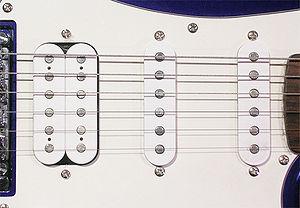
Le Humbucker est un modèle de micro pour guitare électrique proposé par la firme Gibson dans les années 1950.
Un single coil est un transducteur électromagnétique à bobinage unique présent sur différents instruments à cordes amplifiés comme les guitares, et les basses électriques. Il transforme la modification du champ magnétique de son aimant provoquée par la vibration des cordes métalliques en un courant électrique qui pourra être amplifié par un Amplificateur pour guitare électrique.
Les musiciens français appellent par métonymie micro le capteur électromagnétique qui transforme la vibration des cordes métalliques de la guitare électrique en signal électrique. Les inventeurs ont voulu, avec ce transducteur, éviter la susceptibilité aux sifflements d'effet Larsen des microphones. Ils ont en définitive créé, avec l'amplificateur, un véritable instrument de musique original.